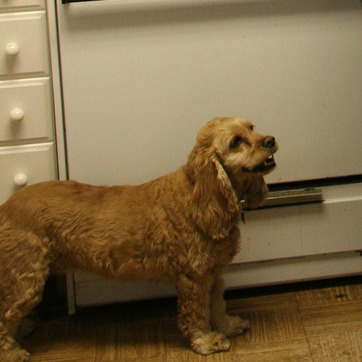
Material: other